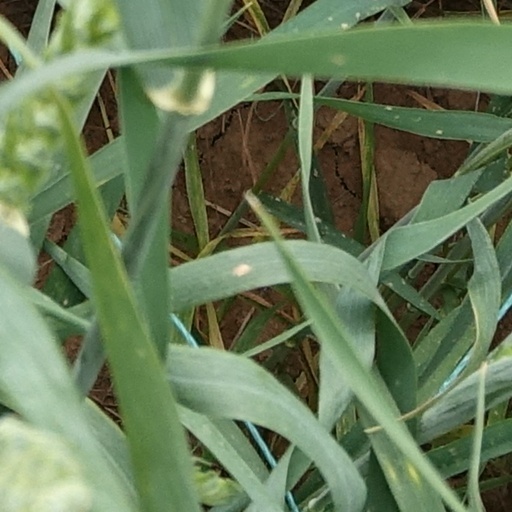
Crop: wheat